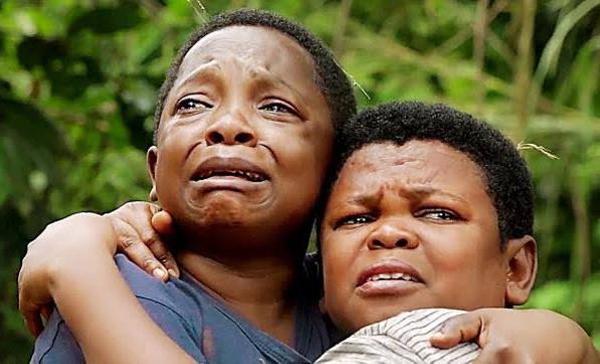
回答: 「ブラ...ルの人...聞こ...すか...ラジ...人聞こえ...」